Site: brandenburg
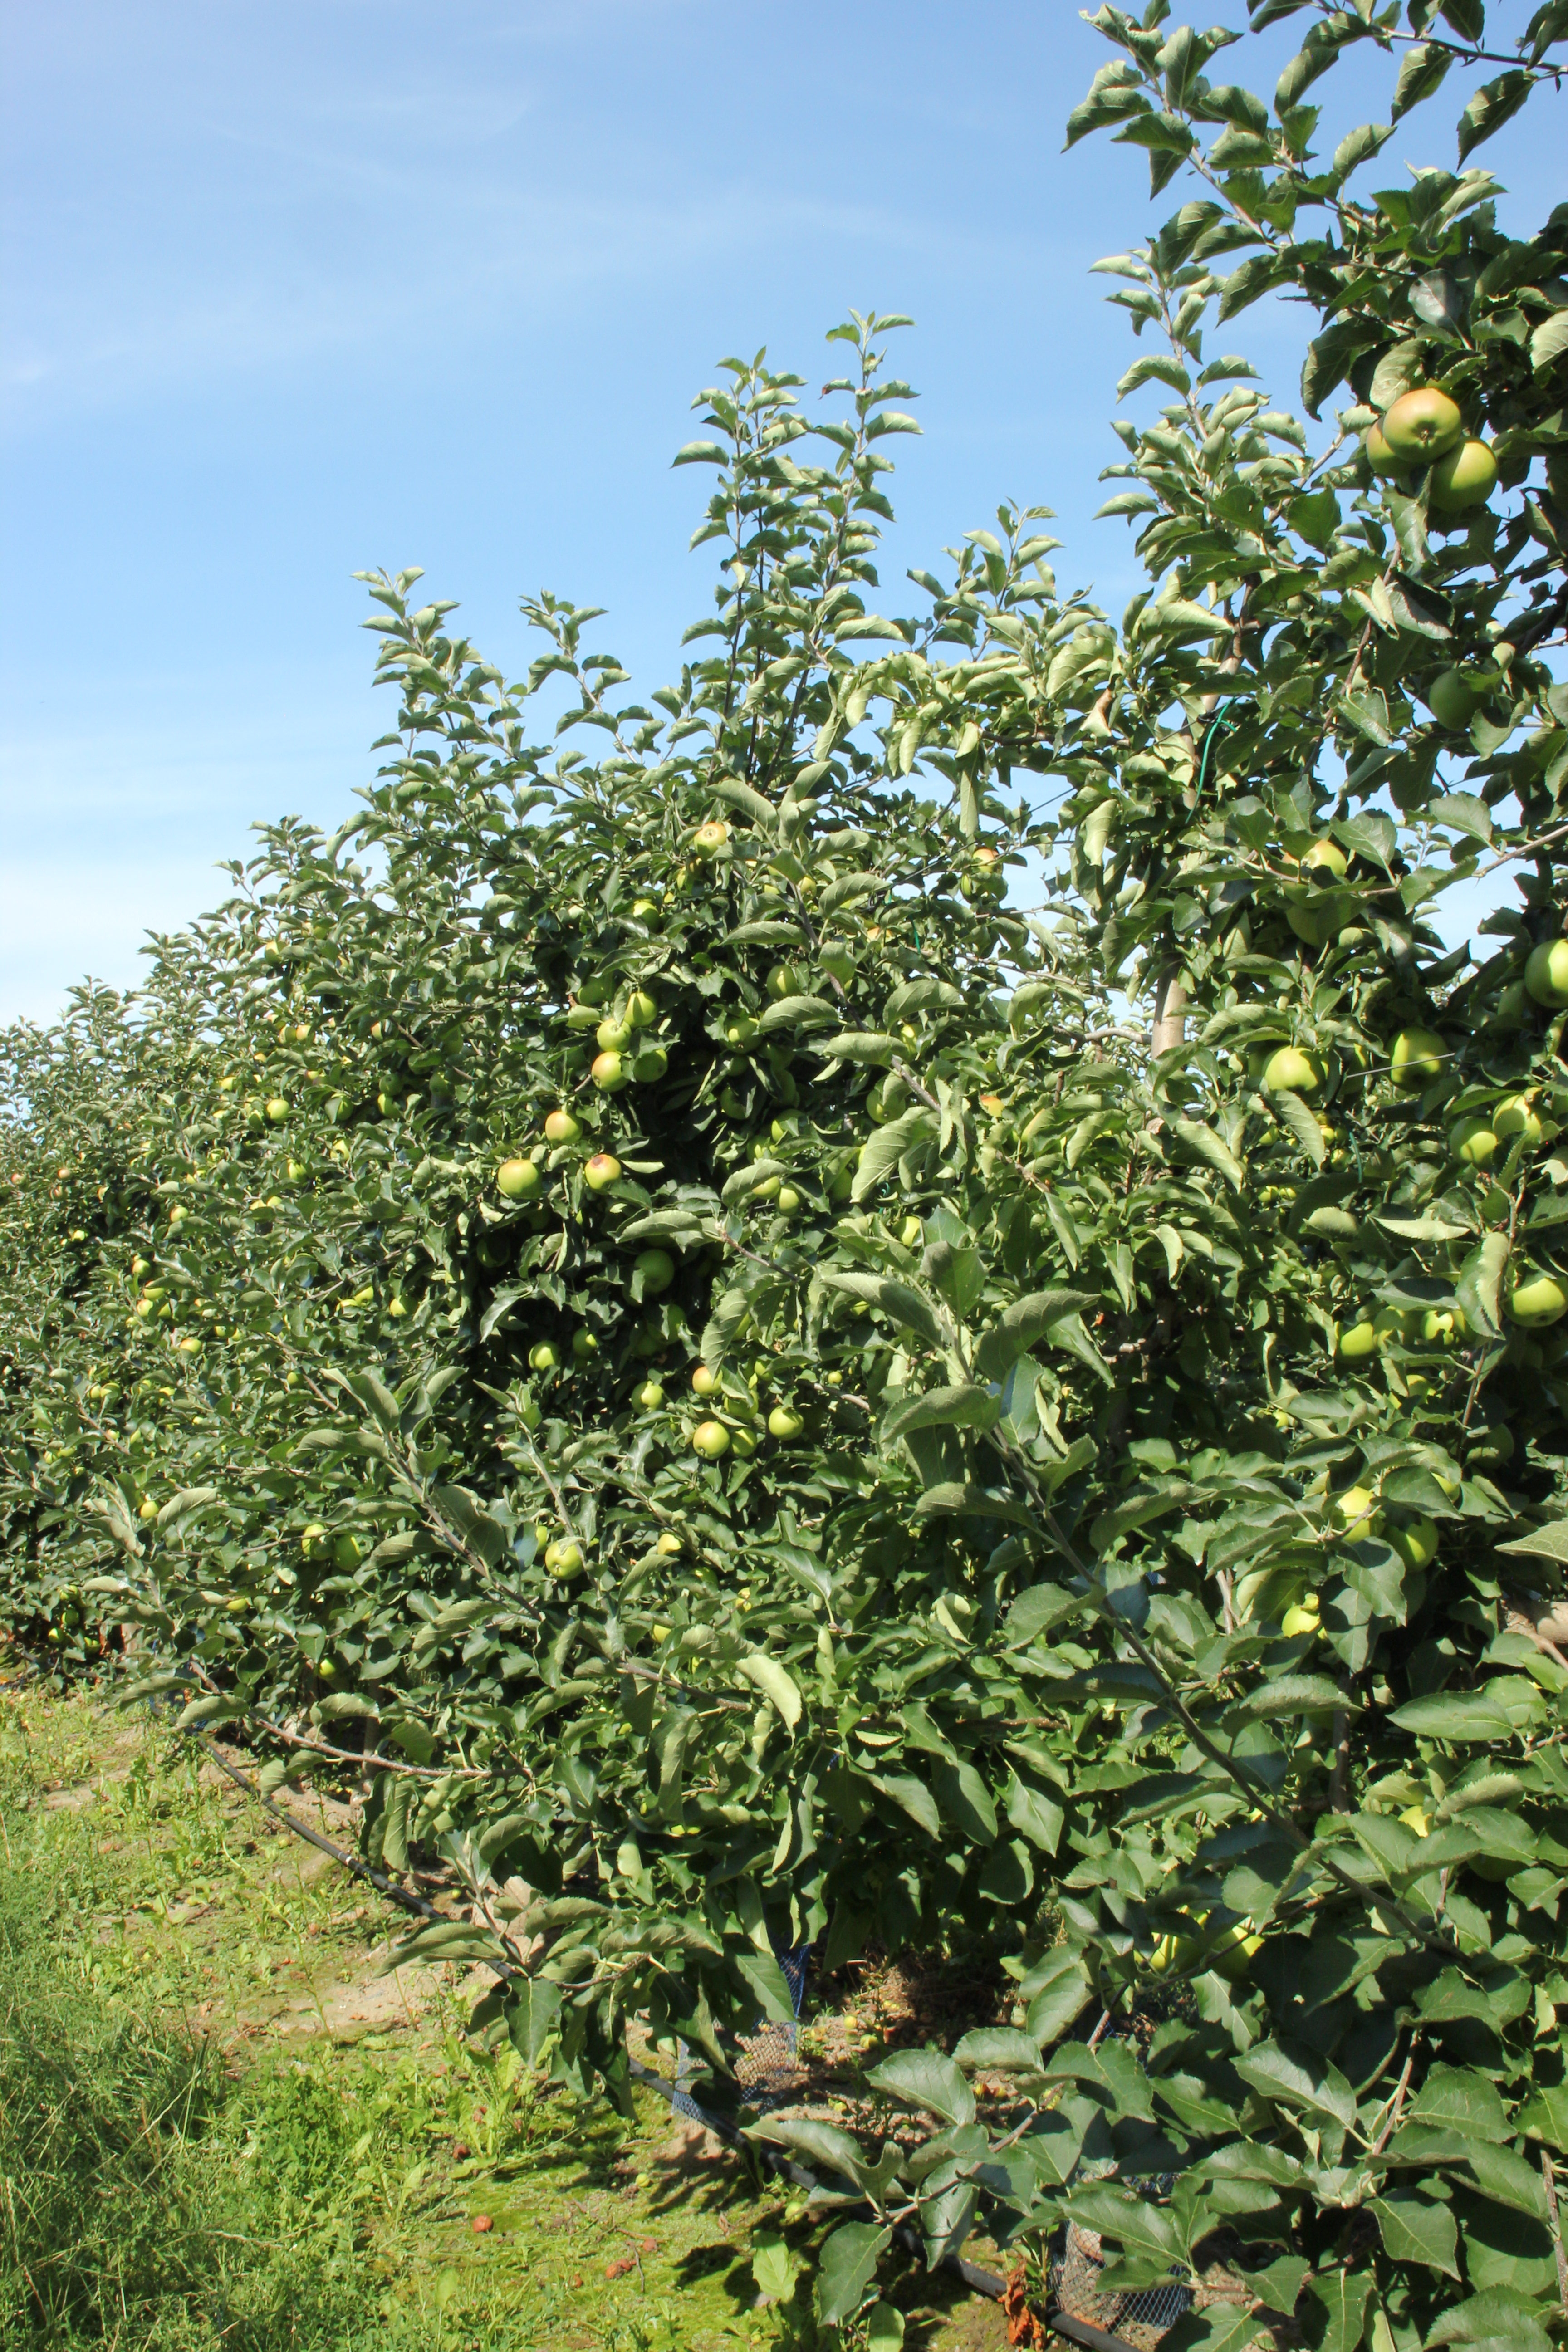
Growth stage (BBCH 77): Development of fruit